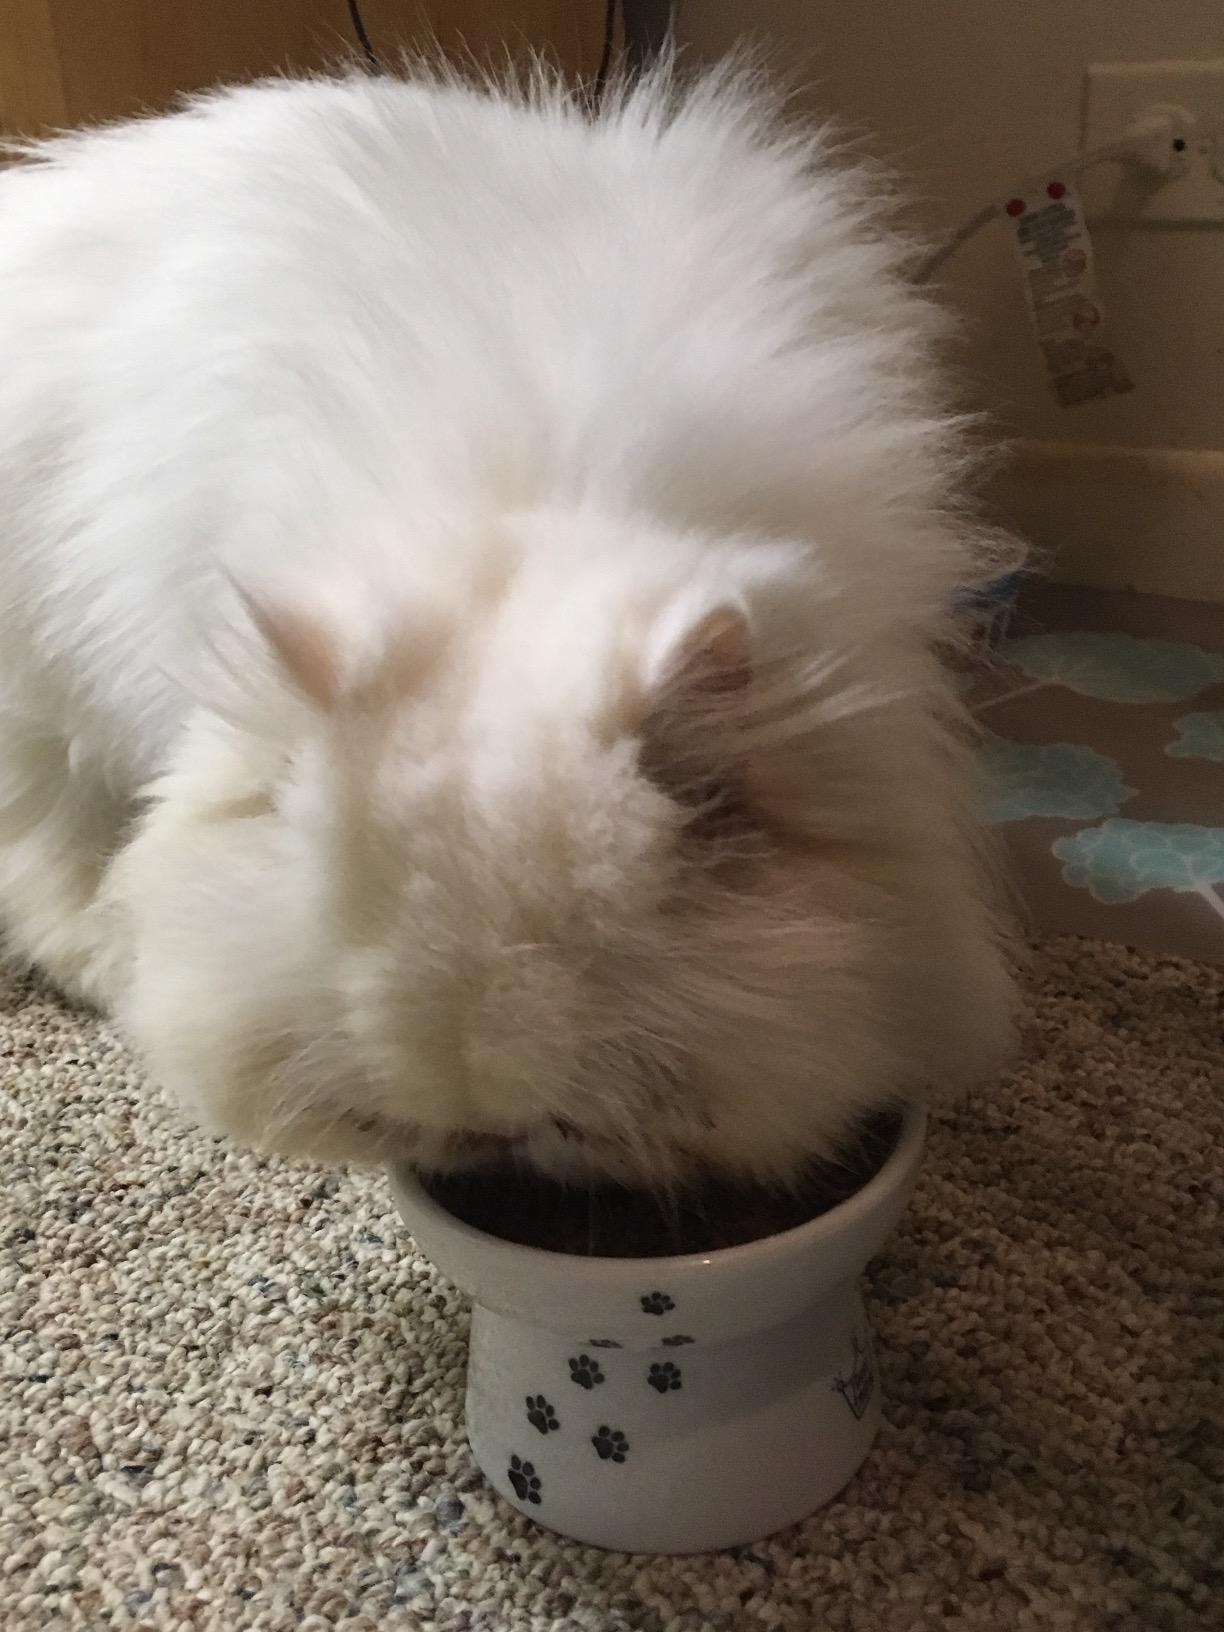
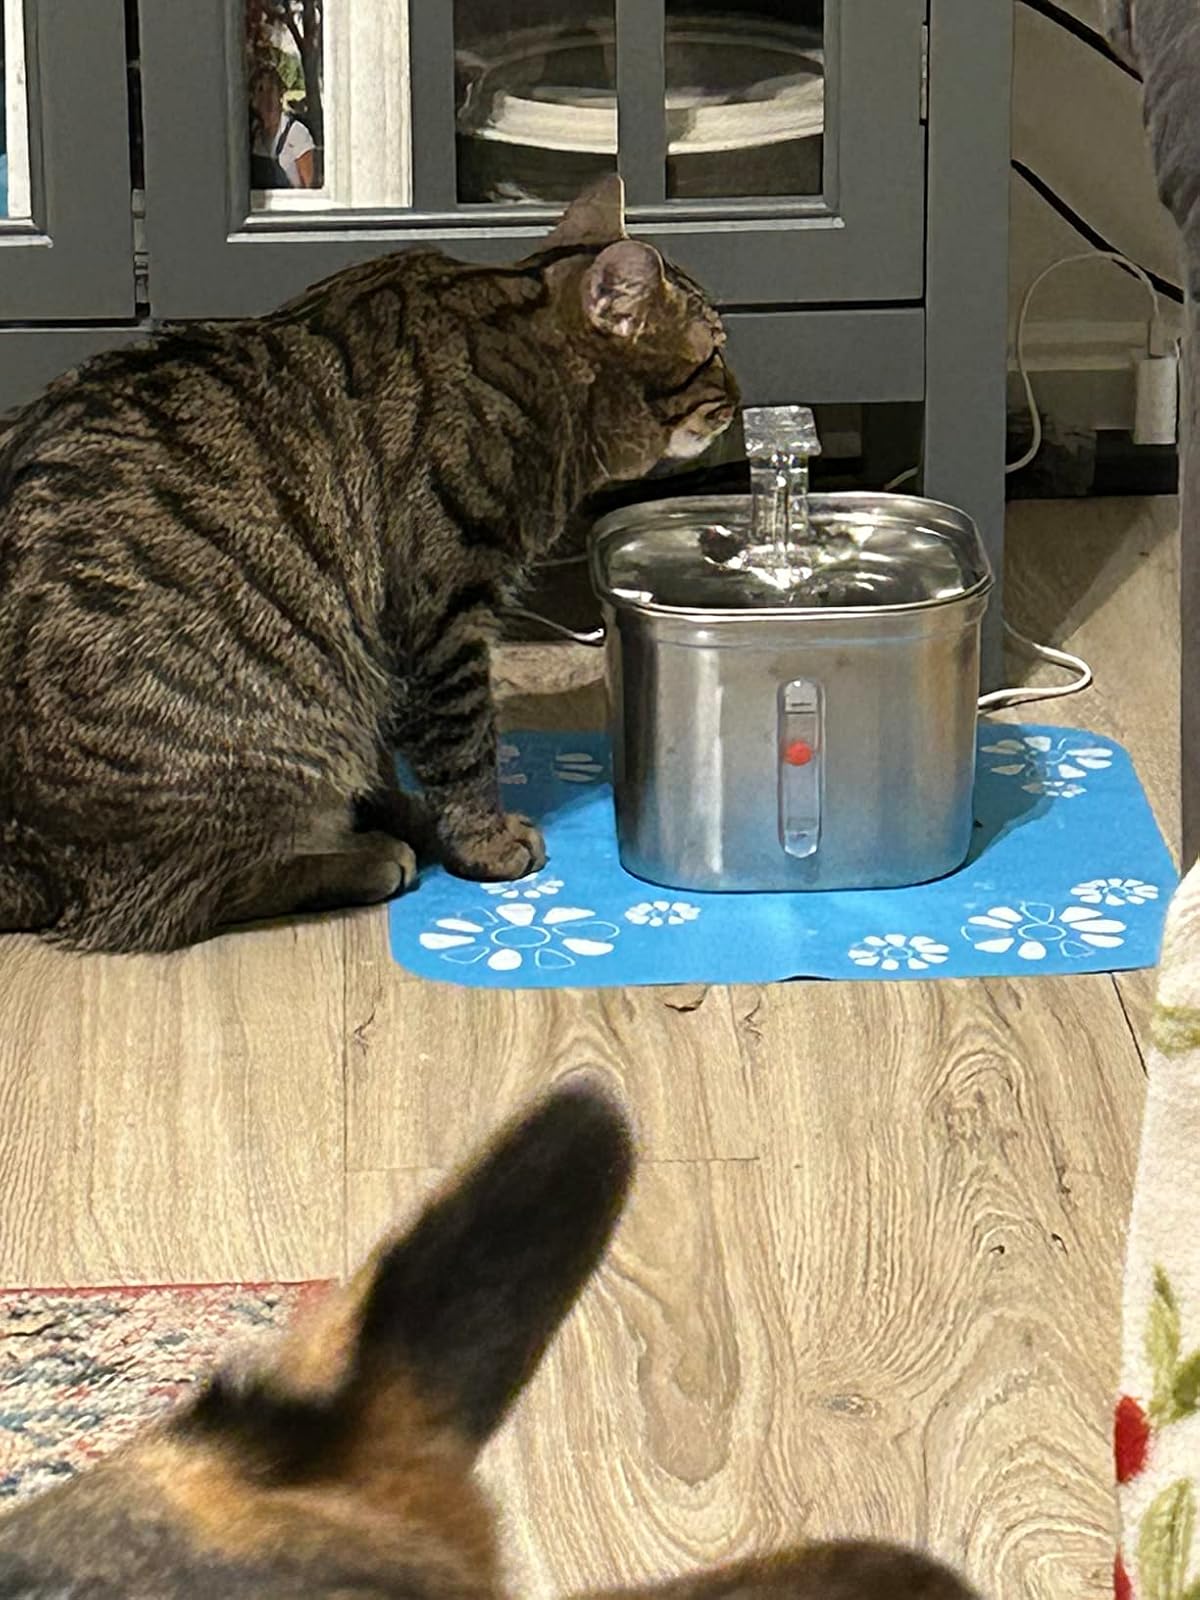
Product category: items_bowl
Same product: no